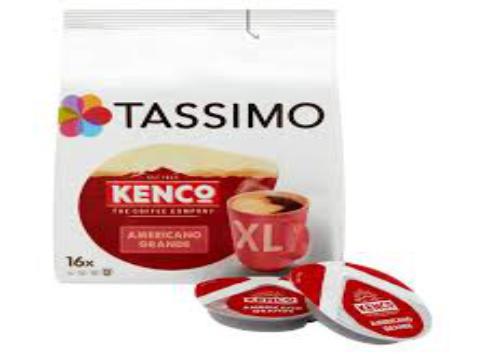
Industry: Food